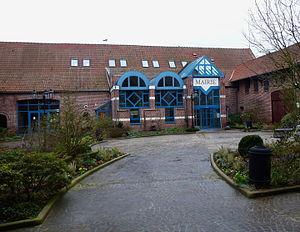
La mairie de Noyelles-lès-Seclin, Nord.- France.
Noyelles-lès-Seclin est une commune française située dans le département du Nord, en région Hauts-de-France. Elle fait partie de la Métropole européenne de Lille.